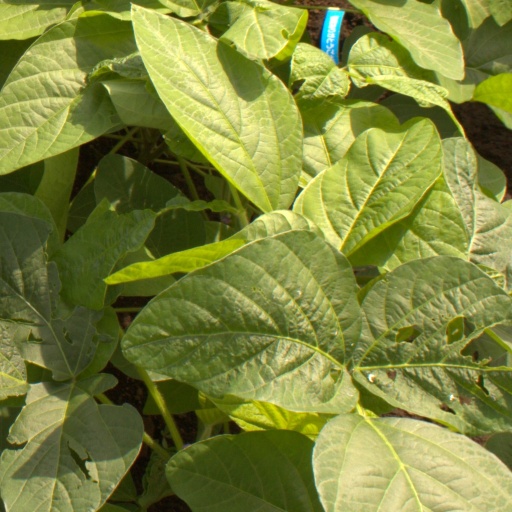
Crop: soybean